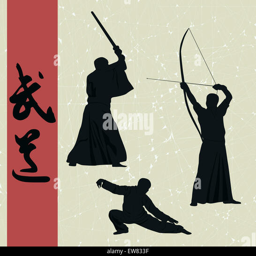
the men who are going in for martial arts